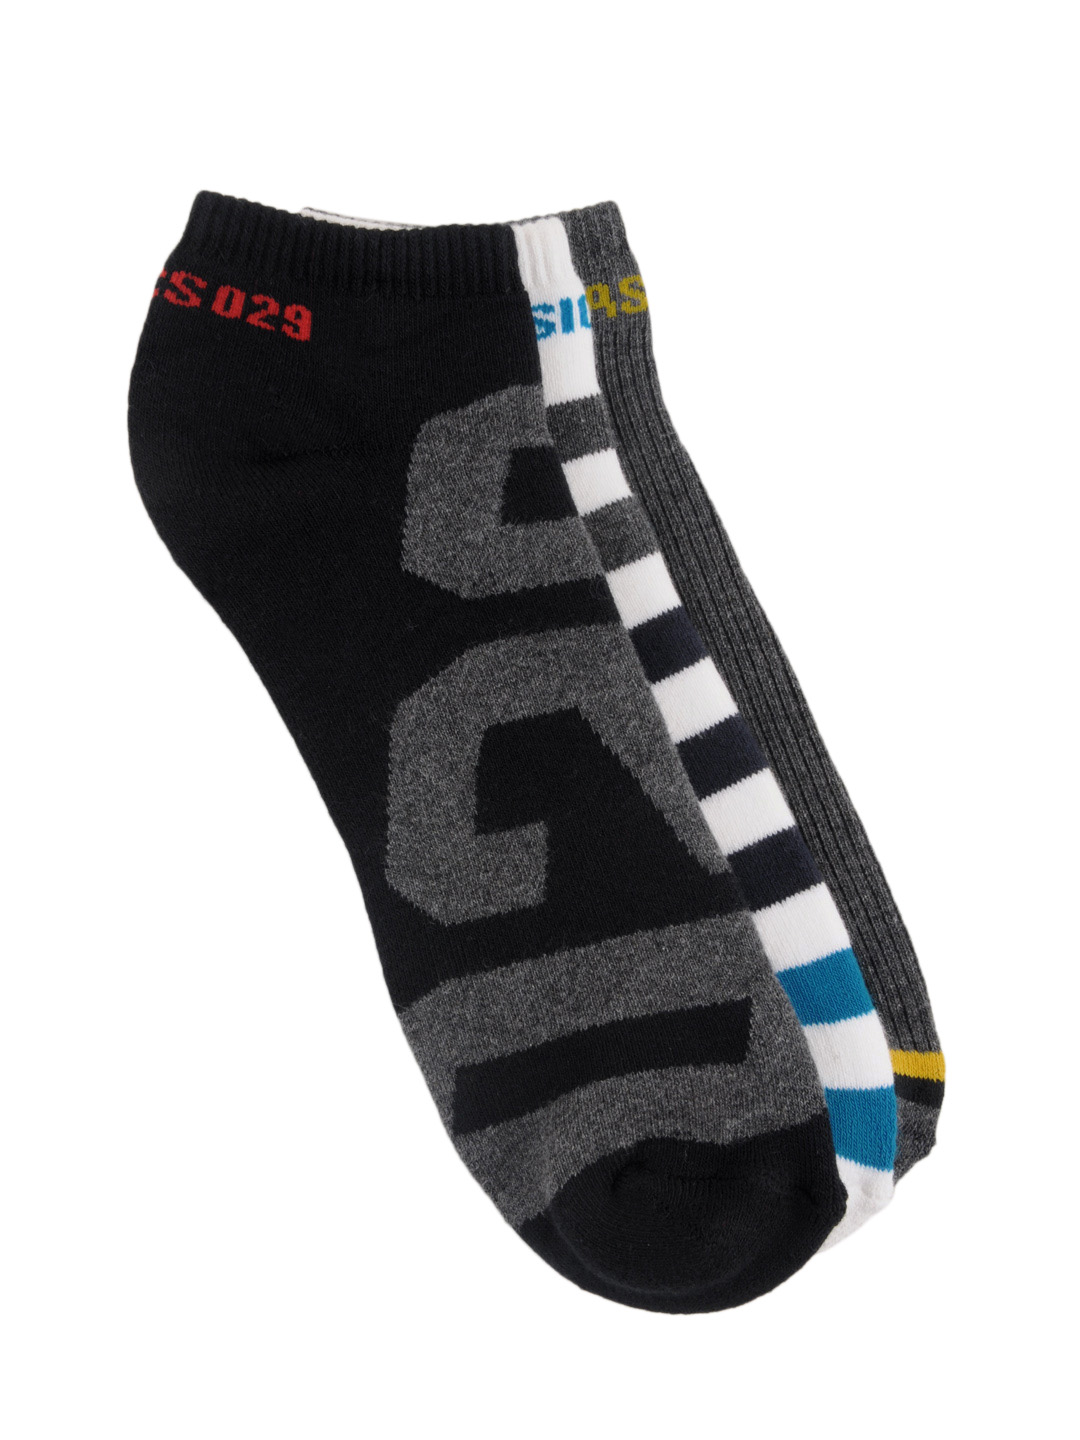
Basics Men Set of 3 Socks
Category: Accessories / Socks / Socks
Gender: Men
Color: Black
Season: Summer 2016
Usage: Casual